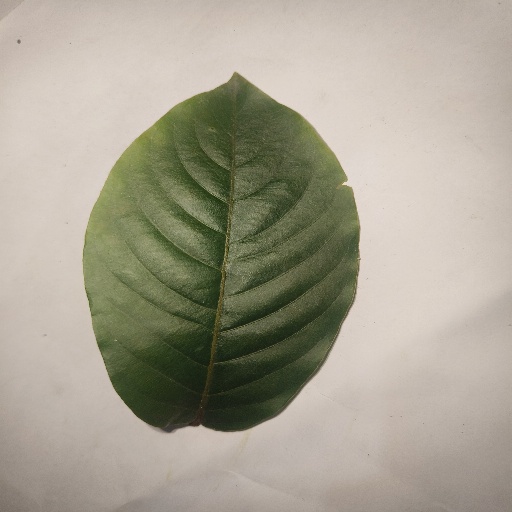
Species: HariTaki
Leaf condition: Healthy Leaf